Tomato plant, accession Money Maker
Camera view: tilt-top (135 deg); turntable rotation: 150 degrees
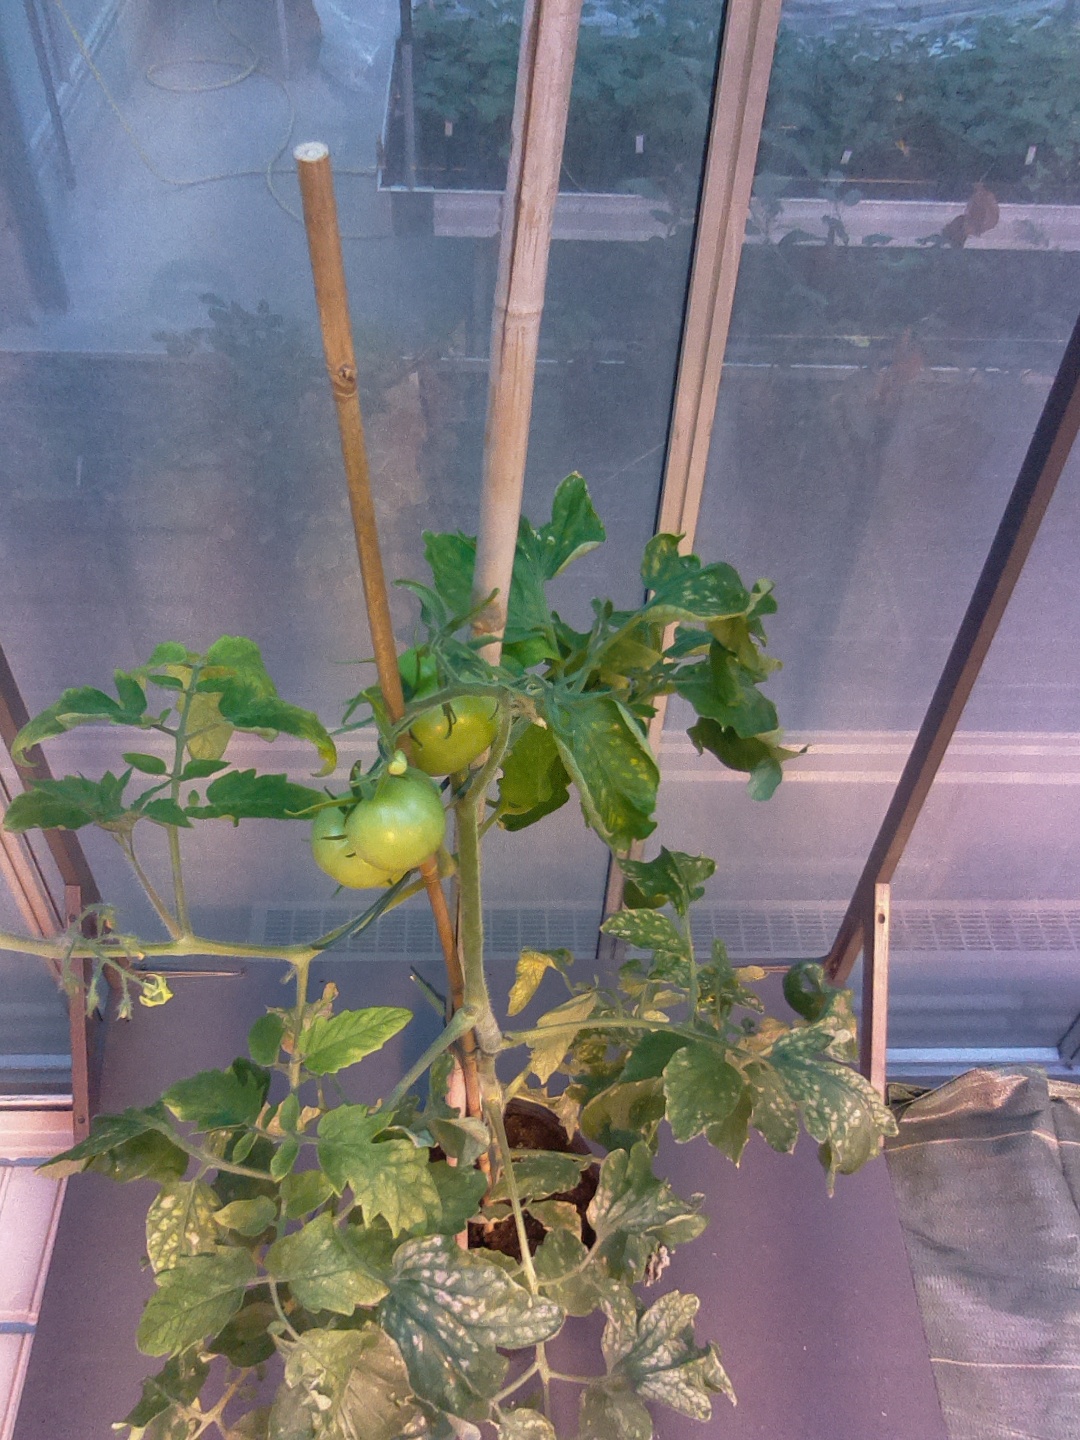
BBCH growth stage 75: 50%-60% of final fruit size